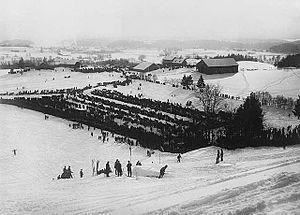
Husebyrennet était la première version de la compétition de ski nordique avec des épreuves de saut à ski, de ski de fond et de combiné nordique. Ces concours annuels, tenus à Ullern de 1879 à 1891 sur le Kastellbakken, ont été précurseurs de ceux du quartier de Holmenkollen.